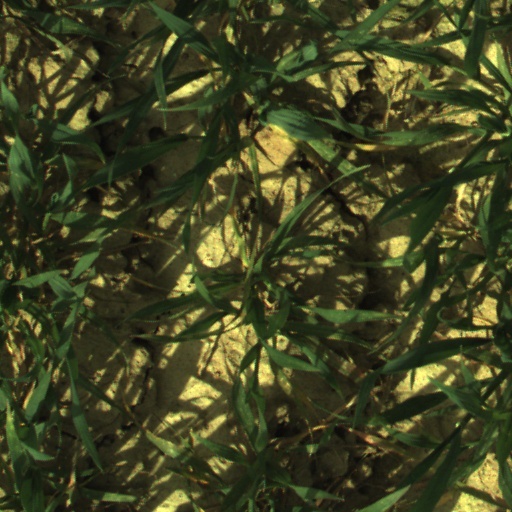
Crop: wheat